Len Scott

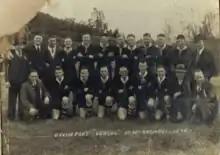
Len Scott in the Devonport side to play Whangarei at Jubilee Park on September 14.

He was subsequently named in the North Island side for their inter-island match on September 7. It was said that he "has not impressed lately, but can be relied upon in big football". The North Island side was upset 22-13 in a rare South Island win through this early era. Scott did not receive much ball on the wing and the Auckland Star remarked that he "was not impressive up till the time he was forced to retire. He has not proved himself the brilliant scoring winger that he was last season – a winger who held his own with the cream of England. His handling lacks the surety that he used to possess". Scott had gone off at halftime after having been injured earlier, and was replaced by Allan Seagar. With Devonport eliminated from the Roope Rooster competition it was to be Scott's last match of the season.